Pennsylvania Route 59

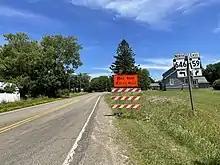
PA 59 eastbound approaching PA 646 in Ormsby

PA 59 begins at an intersection with US 6 in Mead Township, Warren County, heading east on two-lane undivided Kinzua Road. The road passes through areas of woods and homes in the community of Rogertown, turning to the northeast. The route heads into the Allegheny National Forest, running along the southeastern bank of the Allegheny River. PA 59 turns east and passes south of the U. S. Army Corps of Engineers' Kinzua Dam, at which point it also passes north of LS Power's Seneca Pumped Storage Generating Station. The road curves north and northeast as it runs along the eastern shore of the Allegheny Reservoir. The route heads east and crosses Kinzua Bay near the Kinzua Point information center.